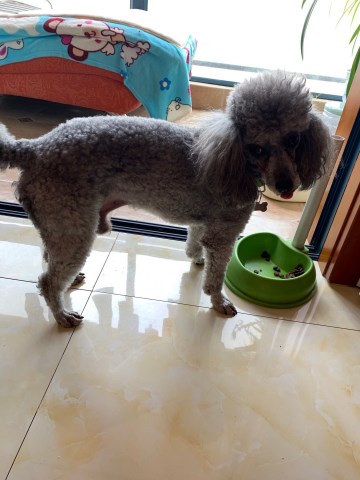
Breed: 2925-n000114-toy_poodle